History of Belfast

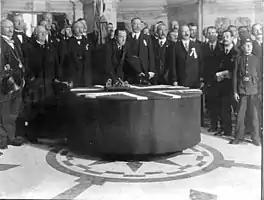
Edward Carson poses signing the Ulster Covenant in Belfast City Hall. 1912.

In 1796, with Tone aboard, France launched an armada carrying over 15,000 men to Ireland, only to be prevented from landing by bad weather. The United Irishmen and Catholic Defenders were sensationalised by the attempted French invasion and their recruitment doubled in Ulster in 1797. The British government, fearing insurrection, moved to disarm the people, beginning with Ulster. Lieutenant Gerard Lake wrote in his journal that "...nothing but terror will keep them [Ulster] in order. It is plain that every act of sedition originates in this town [Belfast]." In March 1797, Lake proclaimed martial law and ordered the citizenry to surrender their arms. Weapon searches began in Belfast and Carrickfergus, with more than 5,000 arms seized in the first ten days. Due to spies infiltrating nearly every level of the United Irishmen, Lake was able to capture the organisation's leadership, who were transported to Dublin from Belfast. Now a general, Lake would go on to devastate the United Irishmen's ranks while, at the same time, doing nothing to disarm loyalist Orange Men. In 1798, General Sir Ralph Abercromby was appointed commander-in-chief in Ireland. Abercromby toured Ireland and realised quickly that Lake's forces were out of control and that their brutal tactics were pushing more and more of the populace into rebellion. Abercromby formally censured the Irish army, which outraged leading members of the Irish Government, who responded by forcing Abercromby to resign and Lake to take his place. As a result of Lake's harsh methods, the population rose up in revolt culminating in the Irish Rebellion of 1798. On 17 July 1798, United Irishmen revolutionary leader Henry Joy McCracken was tried on Ann Street. When the Crown Prosecutor offered him his life in exchange for the names of the other rebel leaders, McCraken refused. He was then led to Market House at High Street and Corn Market, where he was hanged.